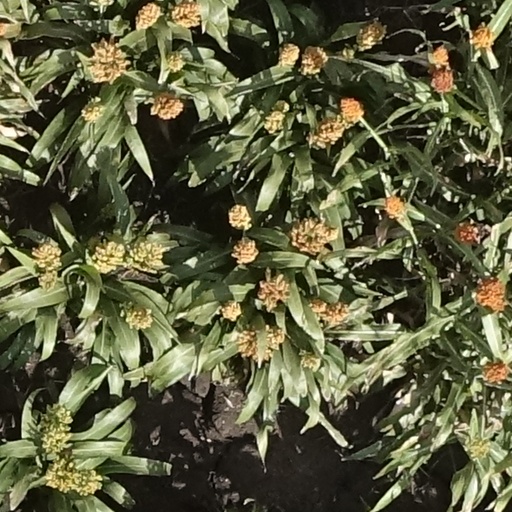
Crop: sorghum